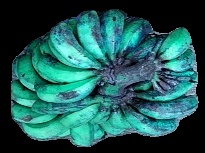
Variety: rasbale
Grade: grade3